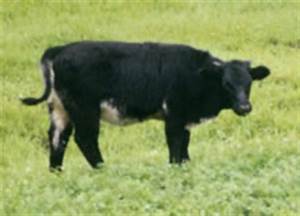
Label: cow